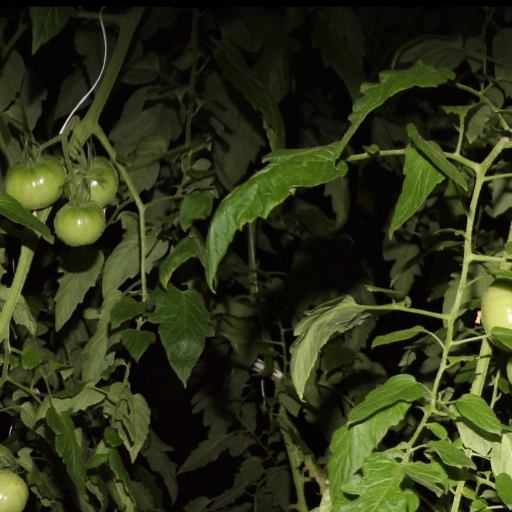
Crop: tomato